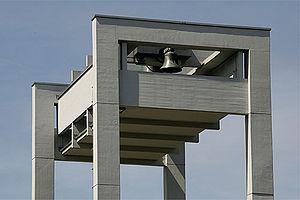
Église évangélique réformée d'Olten